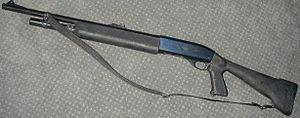
Le fusil de chasse semi-automatique Remington 1100 est en production depuis 1963.